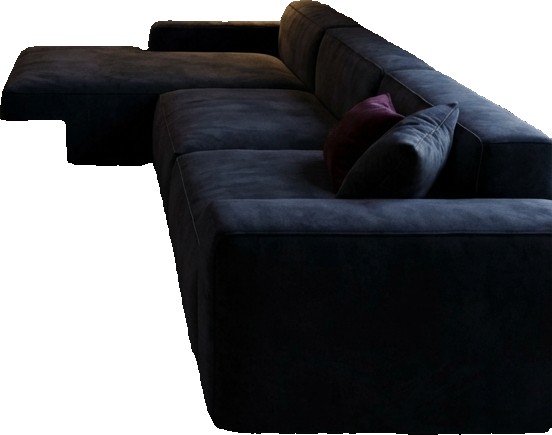
Surface category: sofa